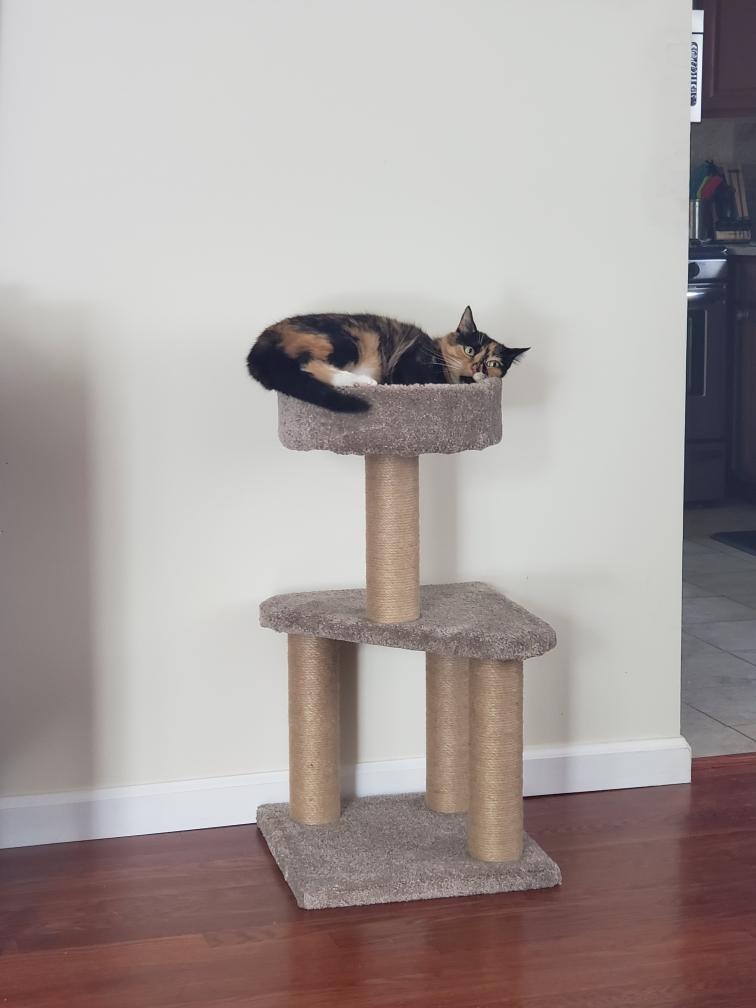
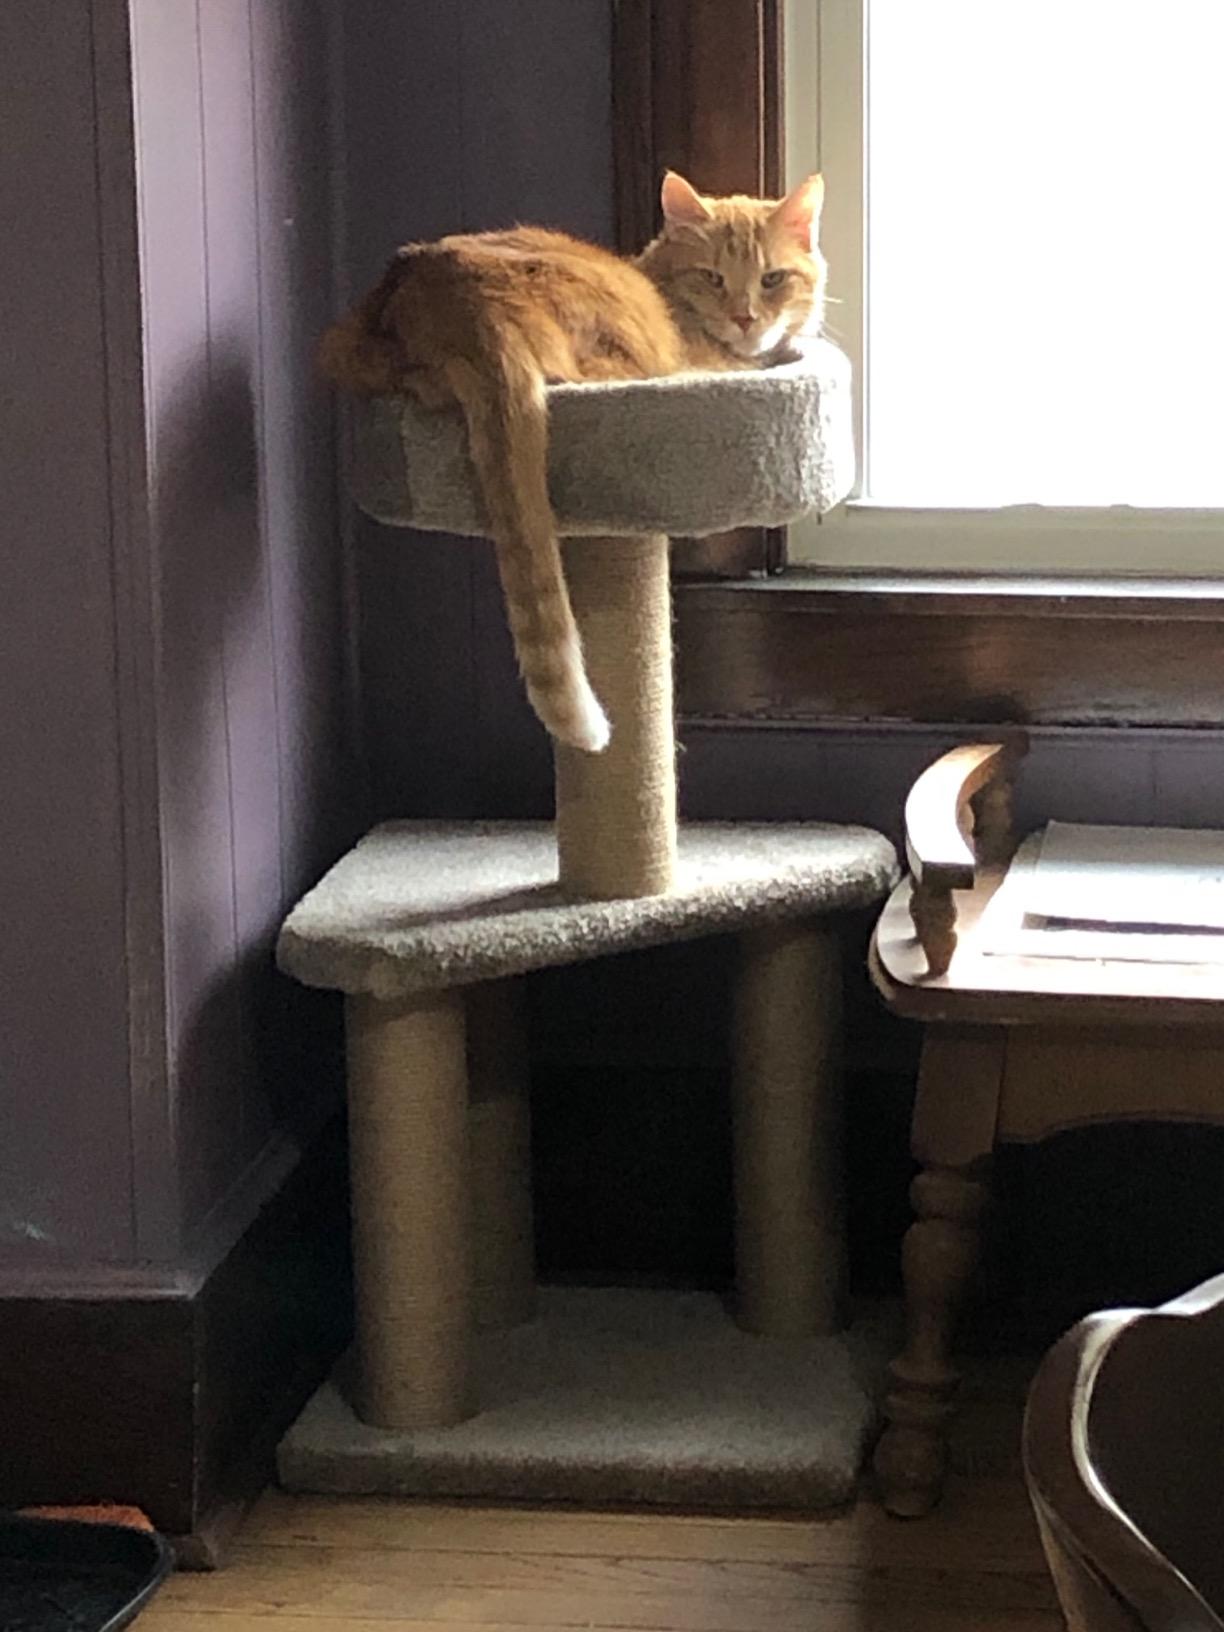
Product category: items_cat tree
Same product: yes